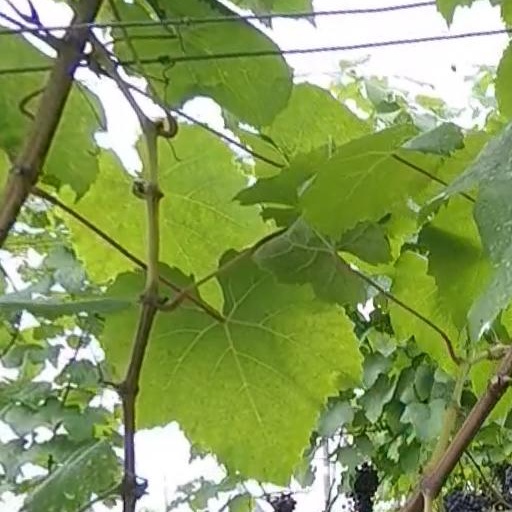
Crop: grape